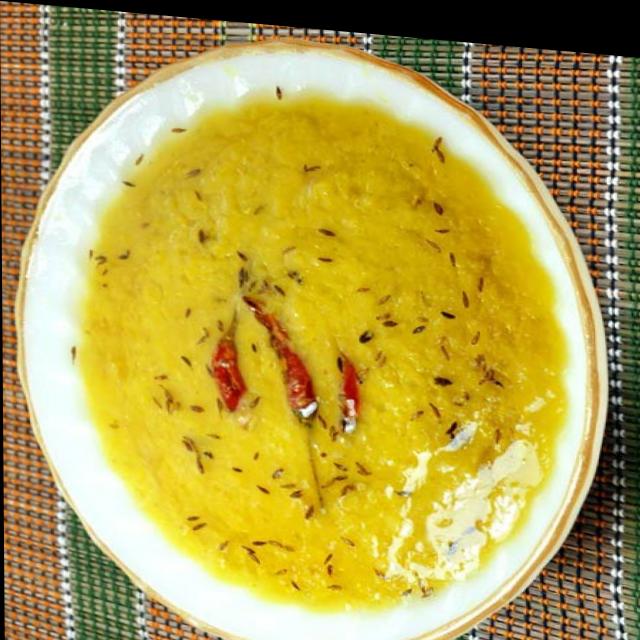
Dish: dal_makhani